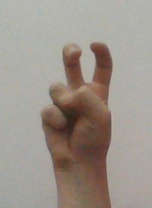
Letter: toot